James McGarel-Hogg, 1st Baron Magheramorne

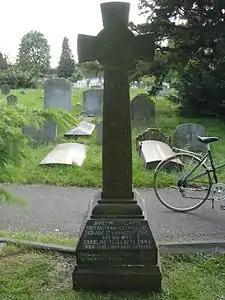
Funerary monument, Brompton Cemetery, London

On 31 August 1857, Hogg was married to Hon. Caroline Elizabeth Emma Douglas-Pennant (–1924), the daughter of Edward Gordon Douglas-Pennant, 1st Baron Penrhyn and Juliana Isabella Mary Dawkins-Pennant (a daughter of George Hay Dawkins-Pennant). Together, they were the parents of: